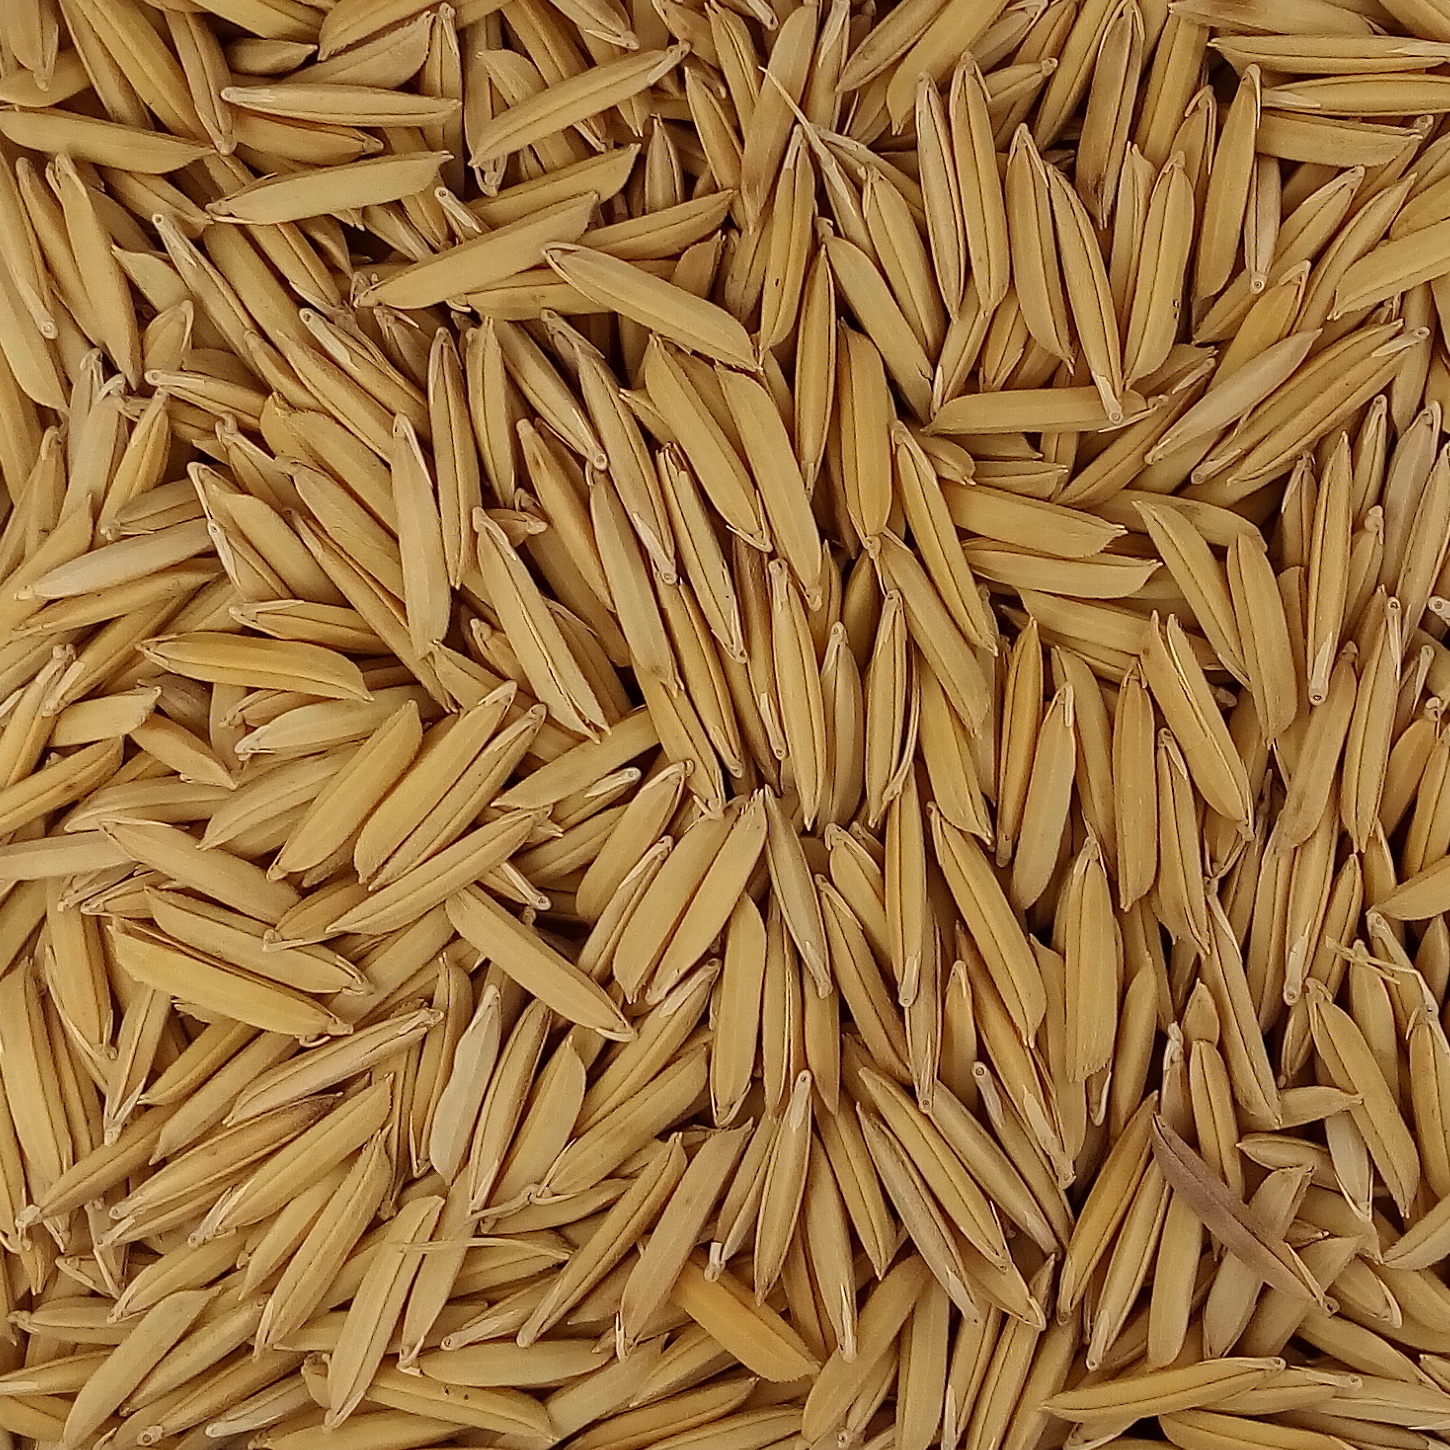
Rice seed variety: 1509